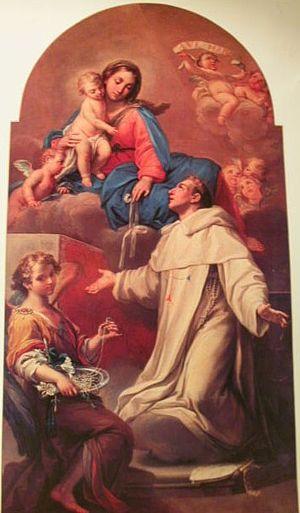
Saint Simón de Rojas, né le 28 octobre 1552 et mort le 29 septembre 1624, est un religieux espagnol de l'ordre des Trinitaires, témoin de la spiritualité du Siècle d'or. Tout en remplissant des fonctions officielles à la cour impériale, il a consacré son existence à l'assistance des malades et des indigents, ainsi qu'à la propagation de la dévotion au Saint Nom de Marie. Surnommé l'Apôtre de l'Ave Maria, il a été canonisé en 1988.
Bartholomeo de los Rios y Alarcon est un religieux augustin espagnol, qui a introduit et propagé dans les Pays-Bas méridionaux, par ses activités et ses écrits, l'esclavage marial, une spiritualité mise en place en Espagne, sous l'impulsion du trinitaire Simon de Rojas, et posé ainsi les fondements d'une certaine mariologie moderne.
Le pape Jean-Paul II a canonisé, pendant son pontificat 482 saints, au cours de 52 cérémonies de canonisation, parmi lesquelles 38 se sont déroulées au Vatican et 14 au cours des visites pastorales qu'il a effectuées hors d'Italie. En presque 27 ans de pontificat, Jean-Paul II a quasiment canonisé autant de personnes que durant les cinq derniers siècles.